David Petraeus

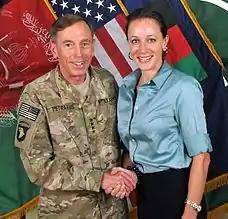
Petraeus with Paula Broadwell in July 2011

On 28 April 2011, President Barack Obama announced that he had nominated Petraeus to become the new Director of the Central Intelligence Agency. The nomination was confirmed by the United States Senate 94–0 on 30 June 2011. Petraeus was sworn in at the White House on 6 September and then ceremonially sworn in by Vice President Joe Biden at CIA Headquarters in Langley, Virginia on 11 October 2011.